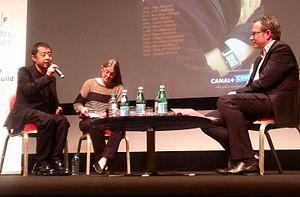
Rencontre avec Jia Zhangke présentée par Olivier Père (une traductrice au milieu) à la Quinzaine des réalisateurs 2015.
La Quinzaine des Réalisateurs, appelée communément la « Quinzaine », est une sélection parallèle du festival de Cannes créée après les évènements de mai 68 et organisée par la Société des réalisateurs de films.
Le Carrosse d'or est une récompense spéciale décernée depuis 2002 au cours de la Quinzaine des réalisateurs, une sélection parallèle du festival de Cannes.